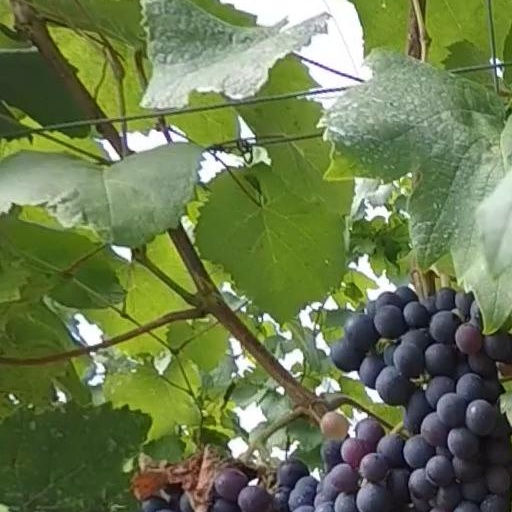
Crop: grape